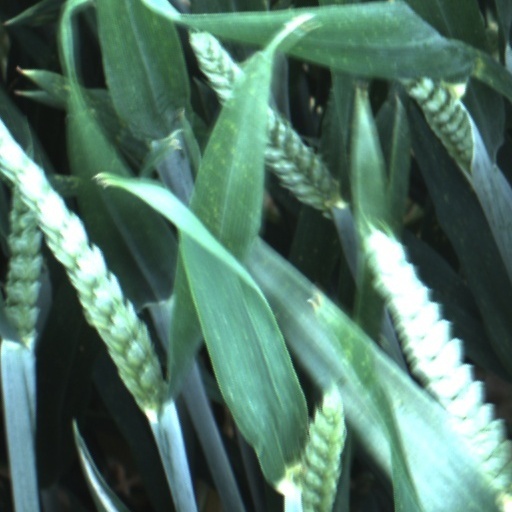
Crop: wheat